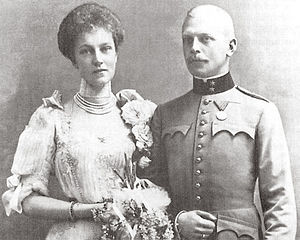
Elisabeth Marie af Østrig / Biografi / Første ægteskab
Elisabeth Marie og Otto Weriand af Windisch-Graetz.
Elisabeth Marie af Østrig var eneste barn i ægteskabet mellem den østrigske tronfølger Rudolf og dennes hustru Stephanie af Belgien. Elisabeth blev gift to gange og fik fire børn.